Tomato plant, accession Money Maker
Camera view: vertical (180 deg); turntable rotation: 180 degrees
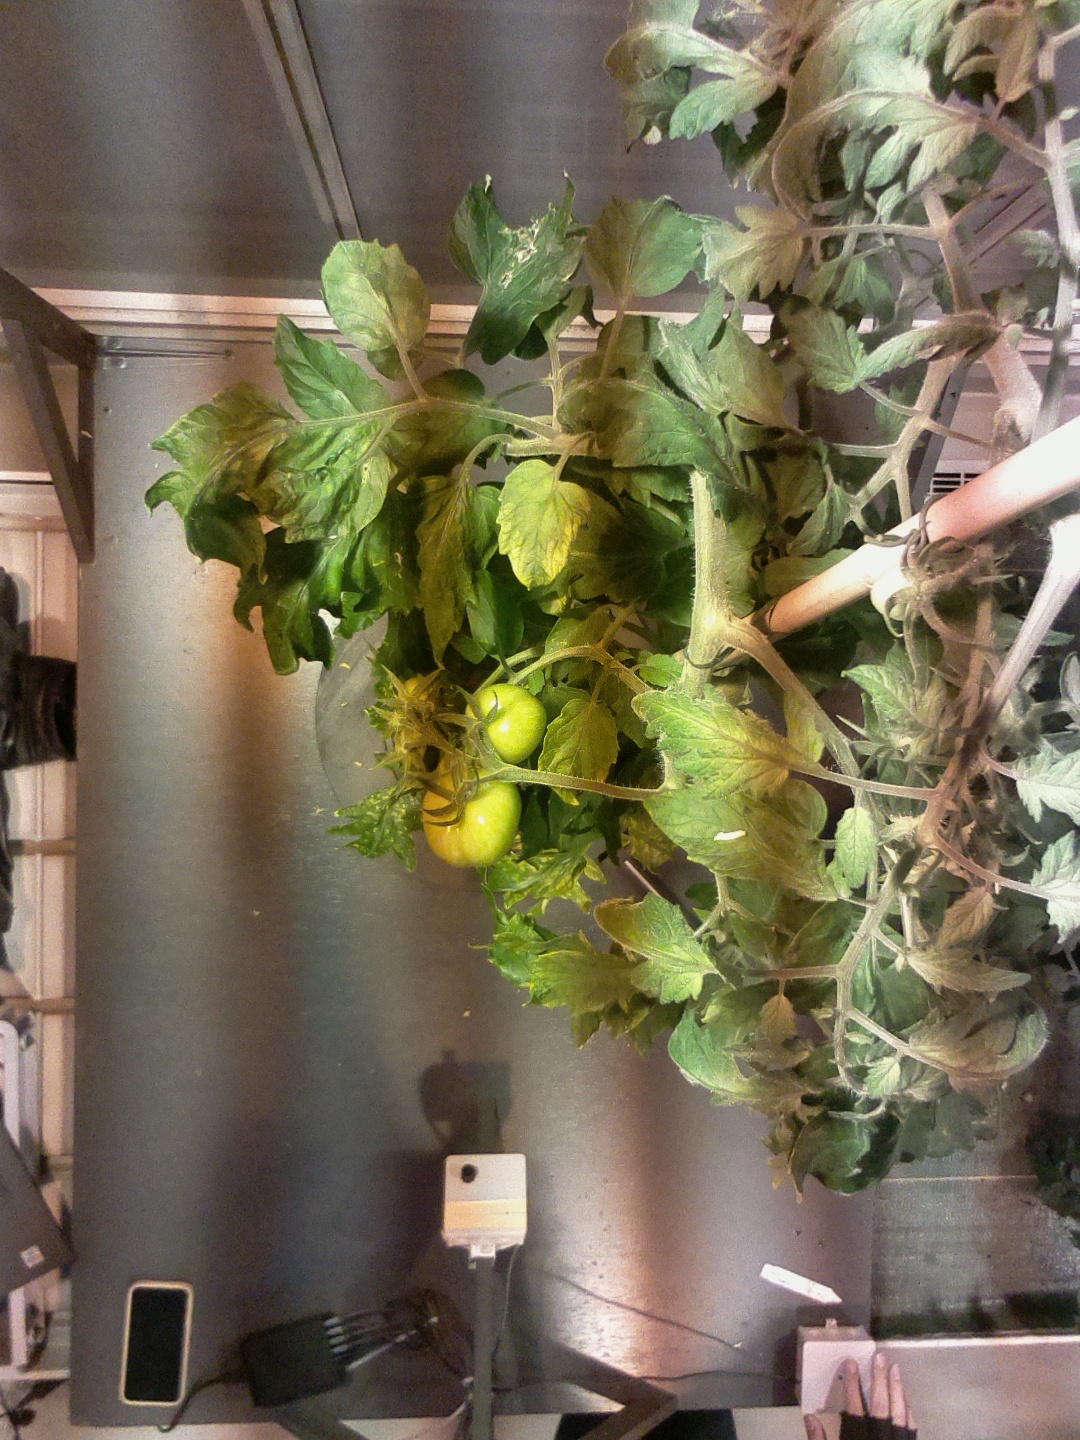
BBCH growth stage 75: 50%-60% of final fruit size